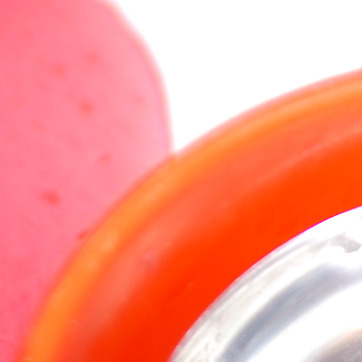
Material: plastic